Lucian Ban

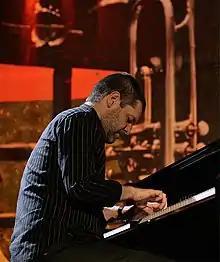
Lucian Ban in 2007

Raised in the tiny farming village of Teaca (Transylvania, Romania), Ban grew up listening to folk songs performed at weddings, birthdays, holidays, and other celebrations.